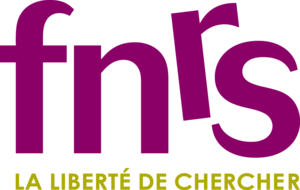
Fonds de la Recherche Scientifique - FNRS
Le Fonds de la recherche scientifique, anciennement Fonds national de la recherche scientifique, est une agence de financement de la Fédération Wallonie Bruxelles de Belgique, qui a pour mission de développer la recherche scientifique fondamentale dans le cadre d’initiatives présentées par les chercheurs. Il favorise la production et le développement des connaissances en soutenant, d’une part, les chercheurs à titre individuel et en finançant, d’autre part, des programmes de recherche poursuivis au sein des laboratoires et services situés principalement dans les universités de la Fédération Wallonie-Bruxelles.